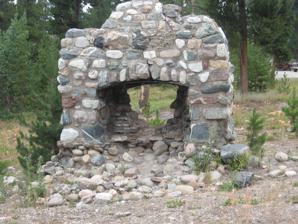
Building: Leek's Lodge
Country: United States of America
Year built: 1927
Historic house in Wyoming, United States United States historic place Leek's Lodge Formerly listed on the U.S. National Register of Historic Places The surviving chimney of the main lodge Show map of Wyoming Show map of the United States Nearest city Moran, Wyoming Coordinates 43°55′49″N 110°38′21″W / 43.93023°N 110.63927°W / 43.93023; -110.63927 Built 1926 Architect Leek, Steven N. NRHP reference No. 75000216 Significant dates Added to NRHP September 05, 1975 Removed from NRHP April 15, 2014 Leek's Lodge is part of a former resort and dude ranch in Grand Teton National Park , near Jackson Lake .  The ranch was  established to offer activities to boys in a frontier setting. Its founder, Steven N. Leek, was instrumental in the establishment of the National Elk Refuge in Jackson Hole . The rustic lodge was built in 1927. The camp operated as a park concessioner after the establishment of Jackson Hole National Monument in 1943. In 1977 the camp was operated as part of Signal Mountain Lodge and most remaining buildings were removed. A 1998 fire destroyed the main lodge, leaving only the chimney standing. The Park Service-operated Leek's Marina is located at the site. Leek's Lodge was listed on the National Register of Historic Places on September 5, 1975. It was removed from the National Register on April 15, 2014. See also Historical buildings and structures of Grand Teton National Park References